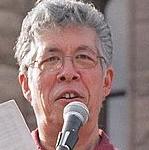
Age: 64